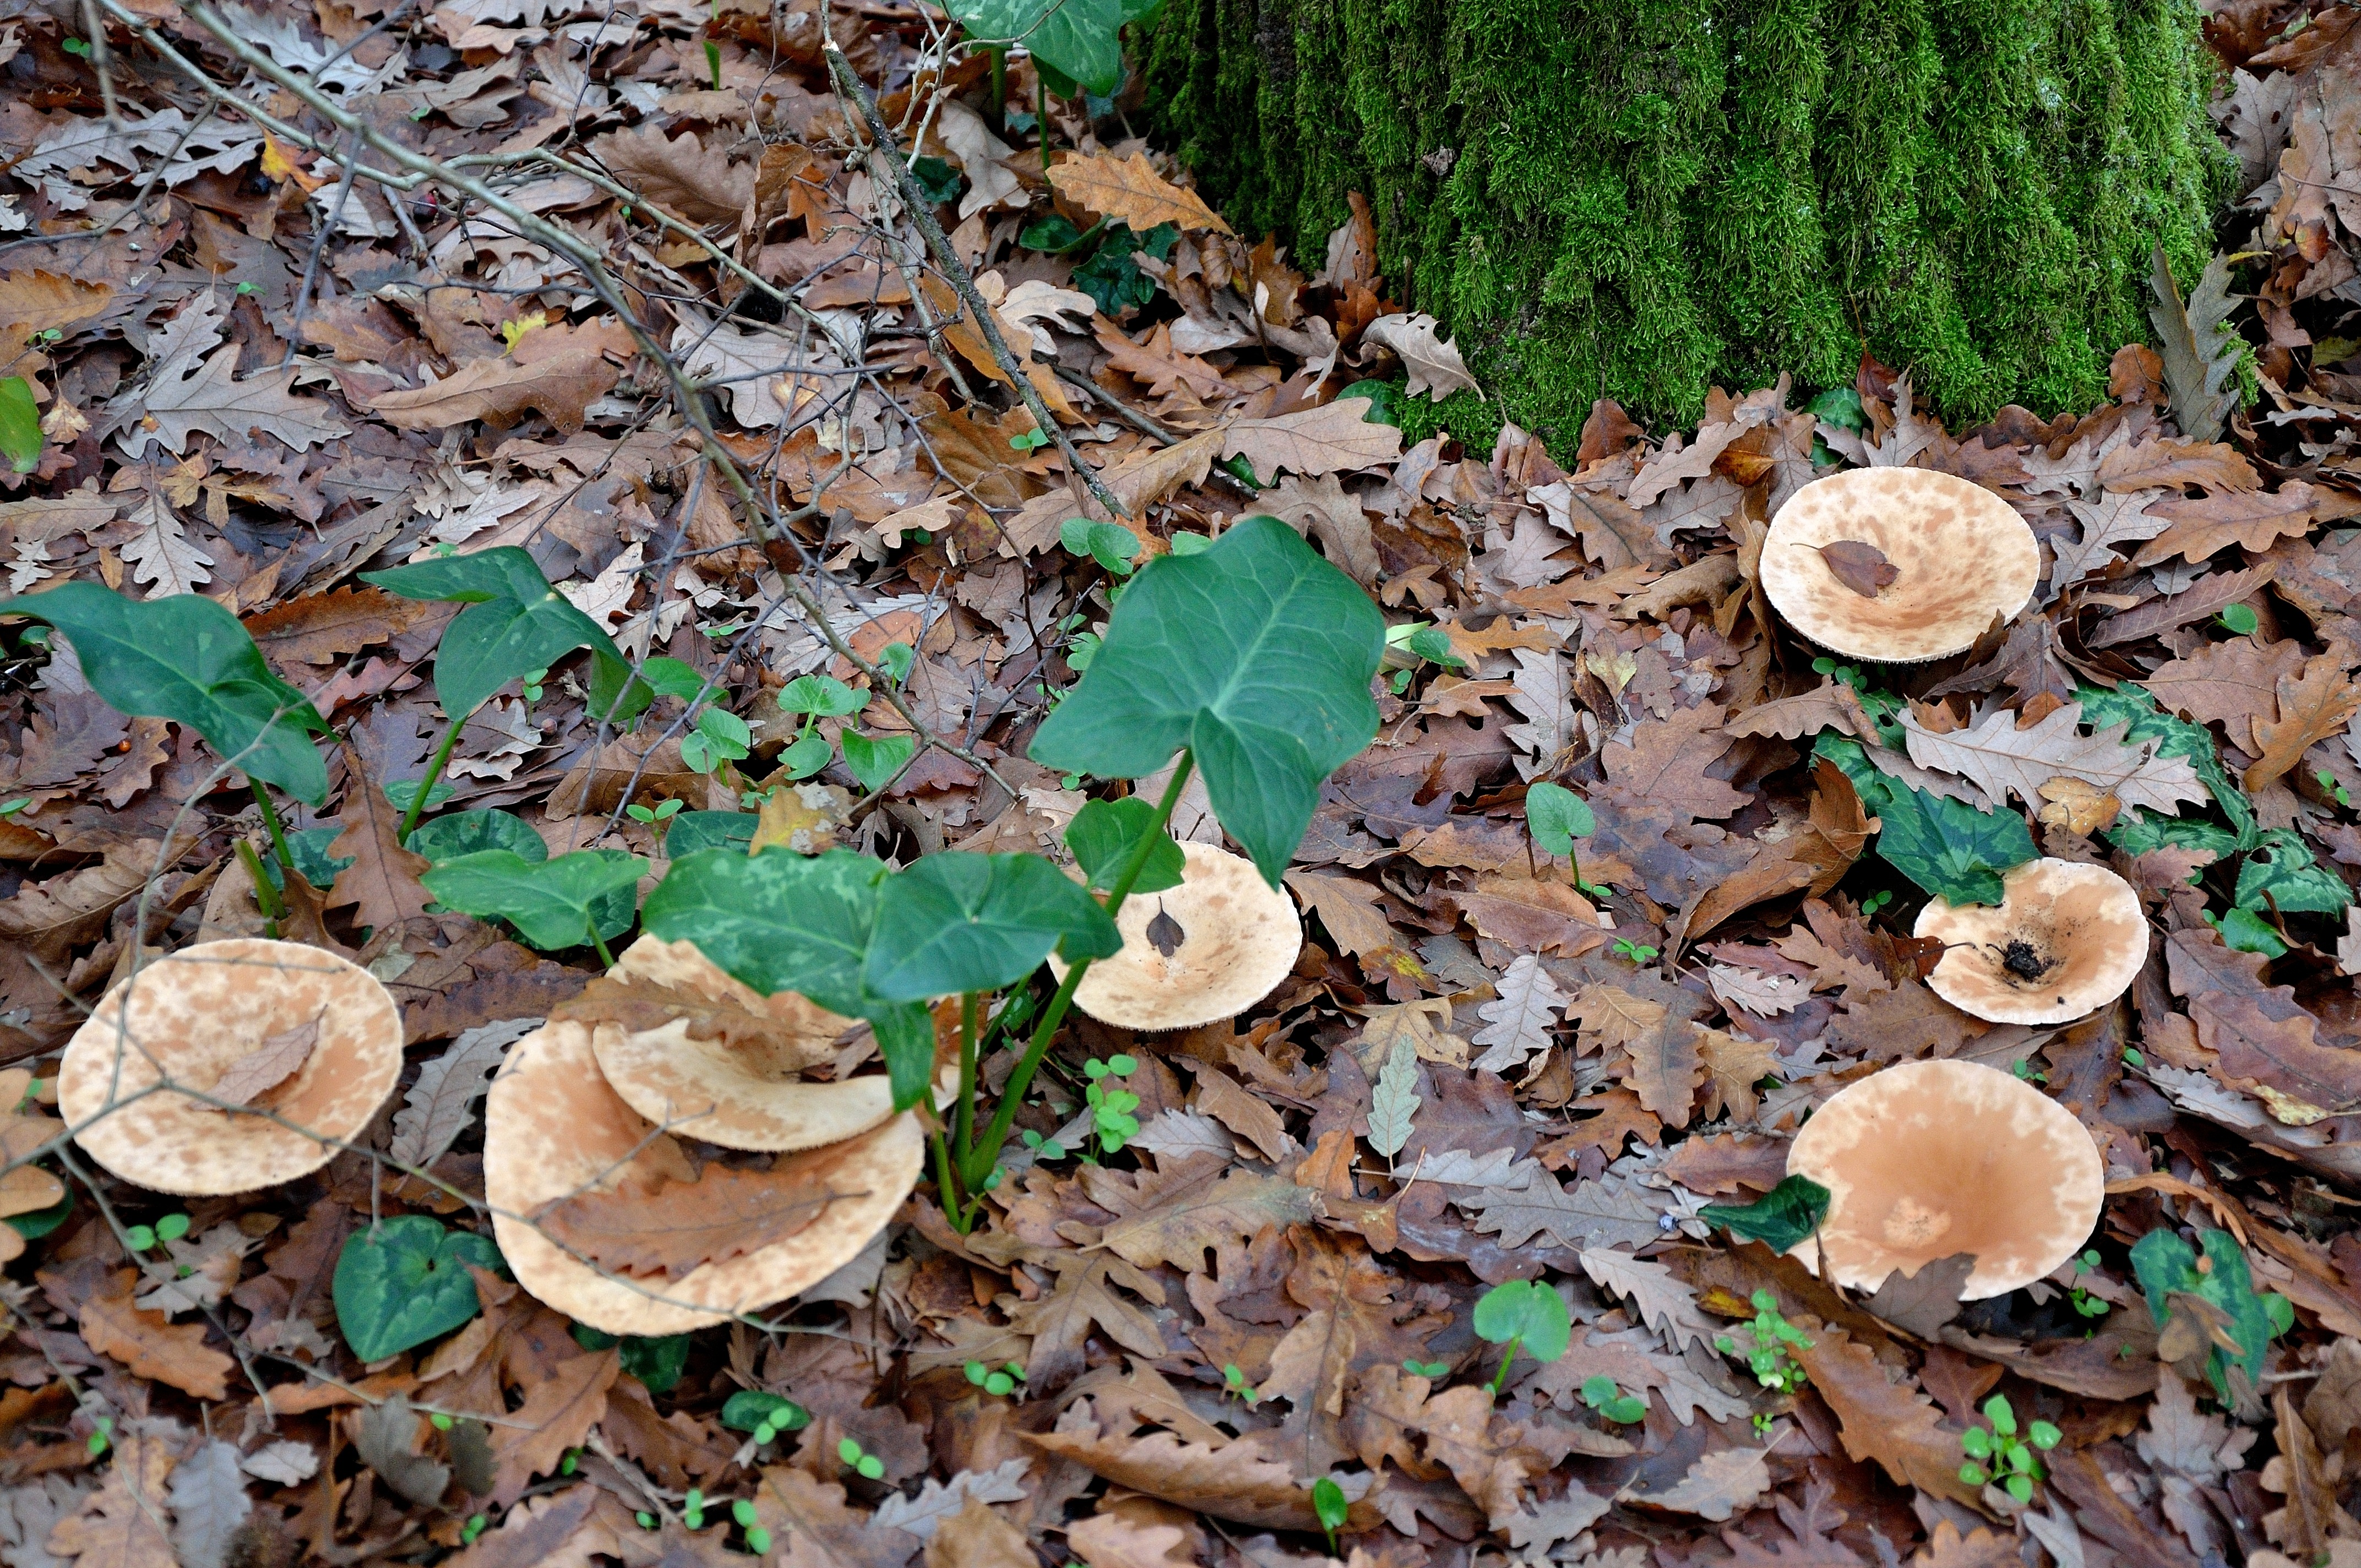
tree, nature, forest, leaf, autumn, soil, botany, mushroom, flora, brown leaf, dry leaf, leaves, fungus, woodland, autumn woods, dried leaves, oyster mushroom, winter leaf, natural environment, agaricomycetes